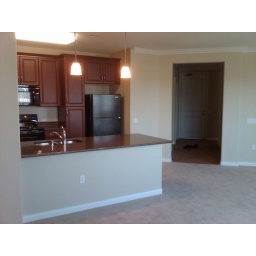
front door in back ground